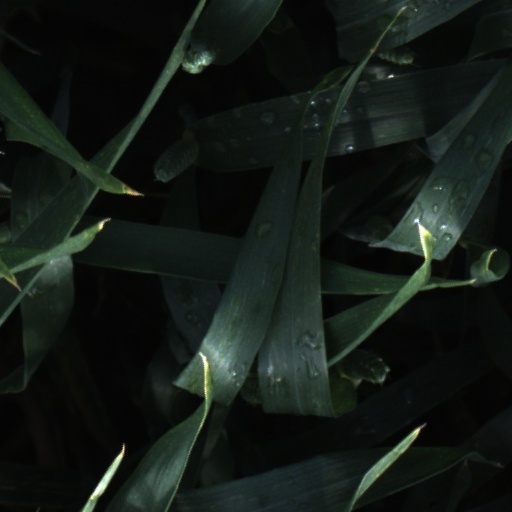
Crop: wheat